Chandler's disease

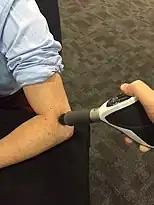
EWST of the arm

Extracorporeal shockwave therapy (ESWT) sends sound waves through soft tissue and bone causing microbreaking. It helps break up scar tissue and other nonhealthy tissue allowing for increased repair to the area. ESWT has been shown to restore tissue oxygenation, reduce edema or fluid build up, and induce angiogenesis.